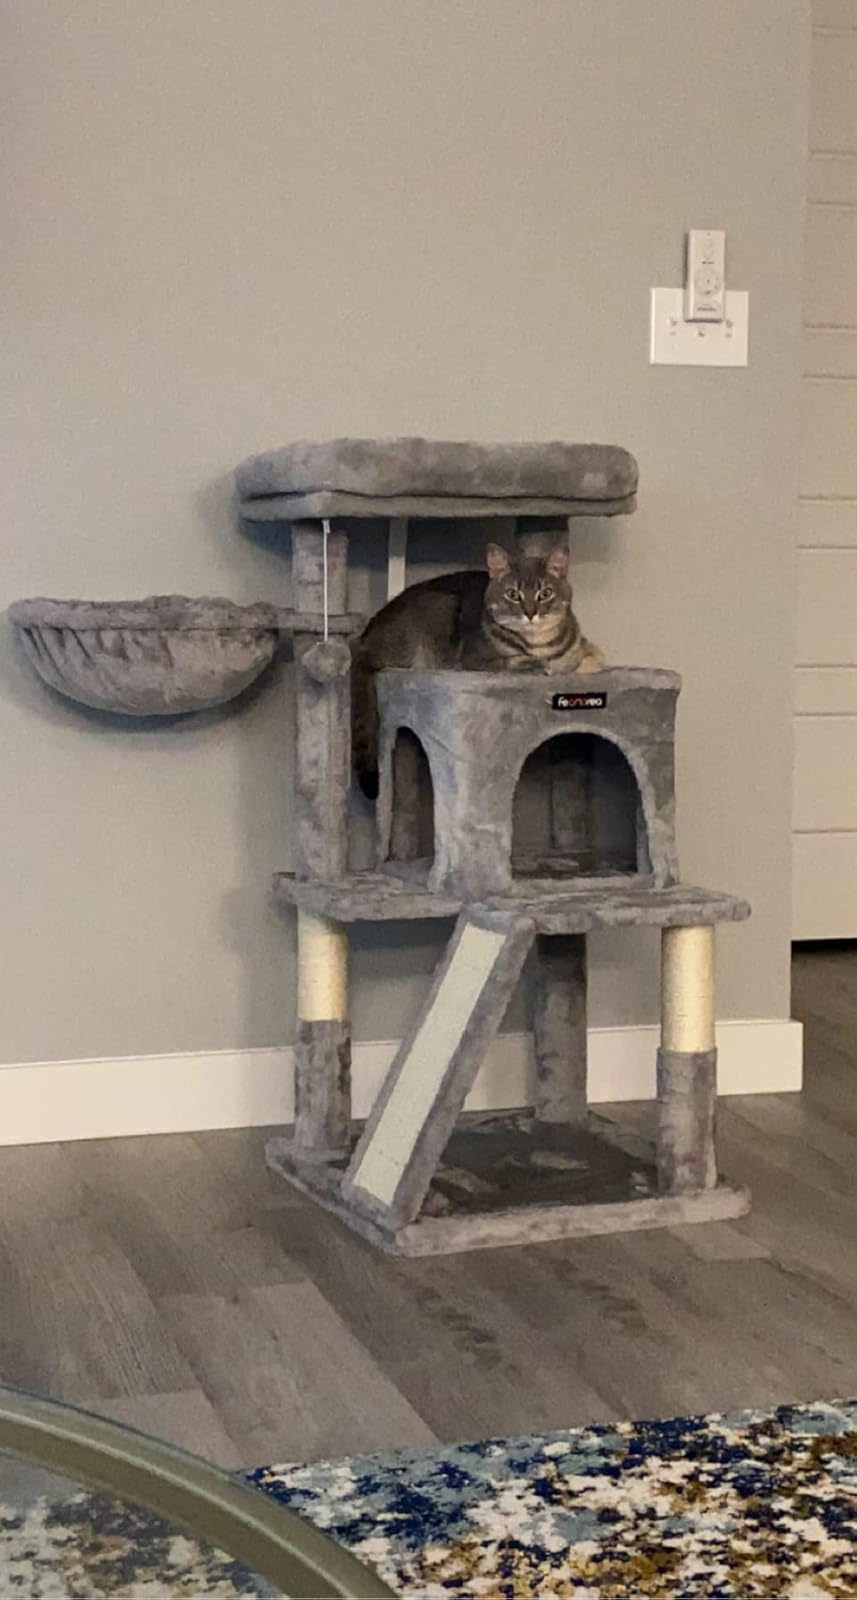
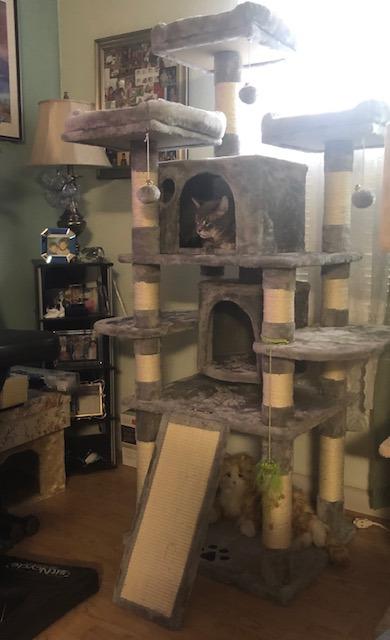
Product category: items_cat tree
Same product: no